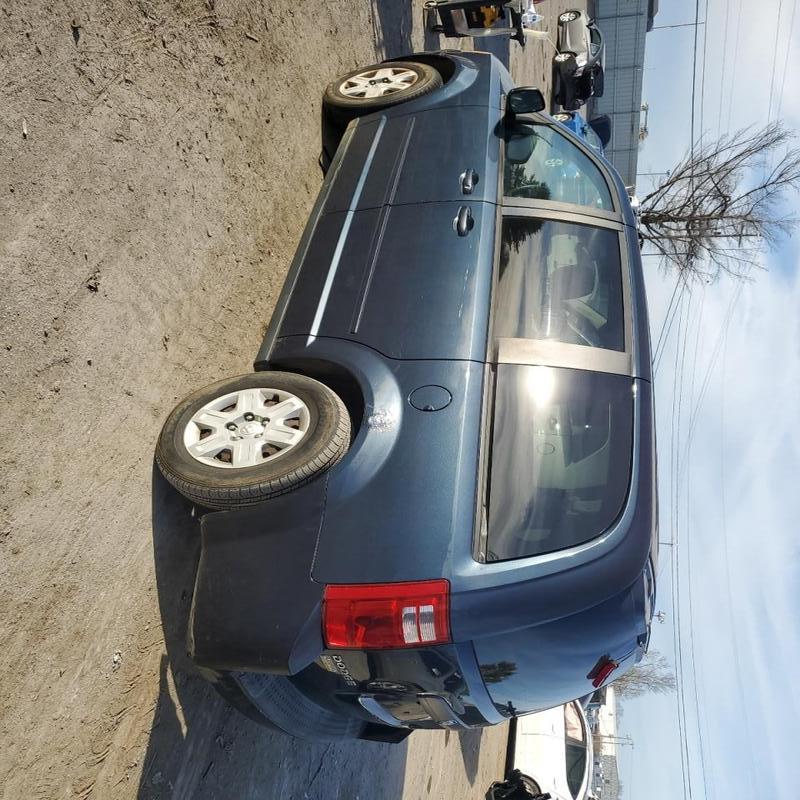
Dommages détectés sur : aile arrière gauche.
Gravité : mineur